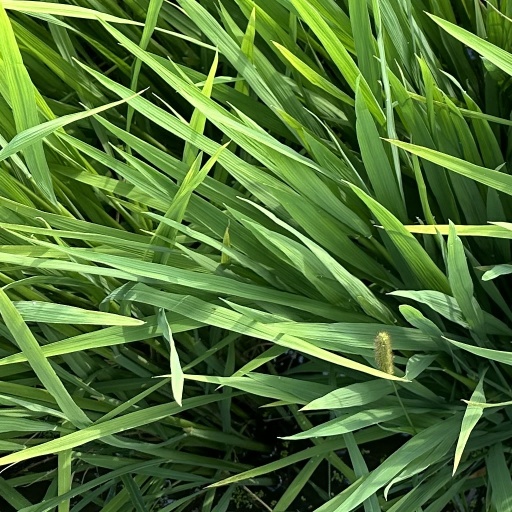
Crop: rice